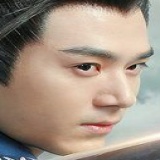
diễn viên Mao Tử Tuấn